Fuzhou Changle International Airport

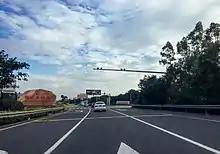
"Welcome back to the Land of Blessings", the sign reads, indicating the airport is right ahead.

In 2017, the total throughput of Changle Airport ranked 28 in China, carrying passengers up to 12,469,235 throughout the year.